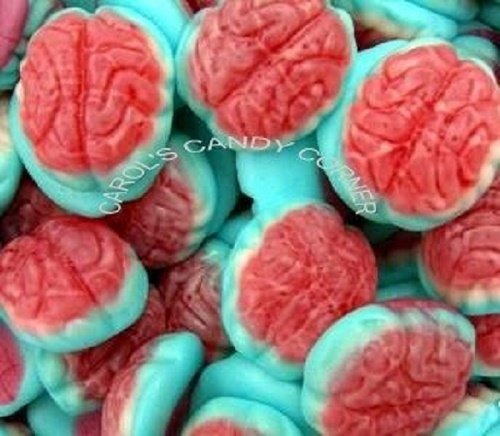
Item Name: Gummy Brains Candy (2.2 Lb Bag)
Bullet Point 1: Bulk Unwrapped Gummy Brains Candy (2.2 LB Bag )
Bullet Point 2: Gummy Brains are soft, chewy candy shaped to resemble brains.
Bullet Point 3: Made with fruity jelly filled center with an outer layer of soft strawberry flavored brain matter.
Bullet Point 4: Perfect For Party Bags, Gifts, Hostess Table or to Simply Enjoy
Bullet Point 5: Arrives Factory Sealed Bag Approx 125 - 132 Pcs
Product Description: Gummy Brains are soft and chewy candy shaped to resemble brains. Made with a fruity firm jelly center with an outer layer containing a delicious layer of soft strawberry flavored brain matter. Gummy Brains are unwrapped and arrive 2.2 Lb Manufacturer Factory Sealed Bag. Perfect For Party Bags, Gifts, Hostess Table or to Simply Enjoy!
Value: 35.2
Unit: Ounce

Price: 24.99